Crimean Tatars

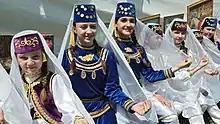
Crimean Tatars in traditional clothes at the Hıdırlez festival

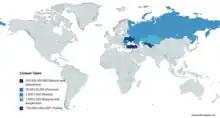

Crimean Tatars, or simply Crimeans, are an Eastern European Turkic ethnic group and nation indigenous to Crimea. Their ethnogenesis lasted thousands of years in Crimea and the northern regions along the coast of the Black Sea, uniting Mediterranean populations with those of the Eurasian Steppe. Genome-wide study of the Crimean Tatars unveiled connections between them and the genomes of individuals from the Steppe during the Bronze Age, specifically those associated with the Yamnaya archaeological culture.